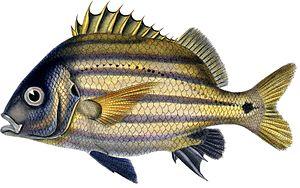
Anisotremus est un genre de poisson téléostéens de l'ordre des Perciformes et de la famille des Haemulidae.